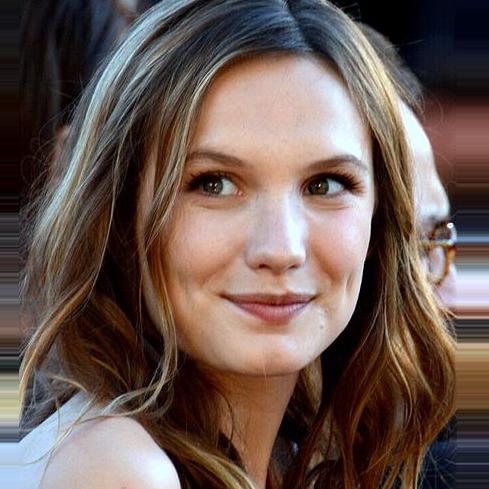
Age: 24